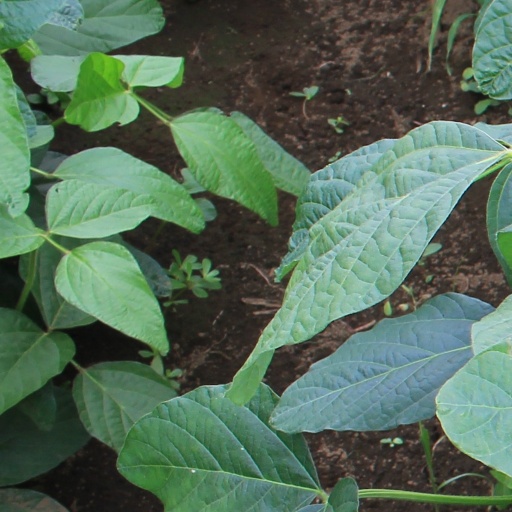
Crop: soybean